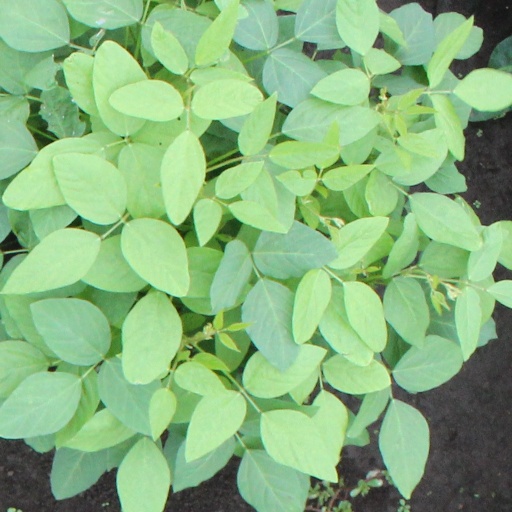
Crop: soybean